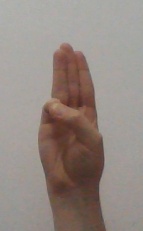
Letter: thaa